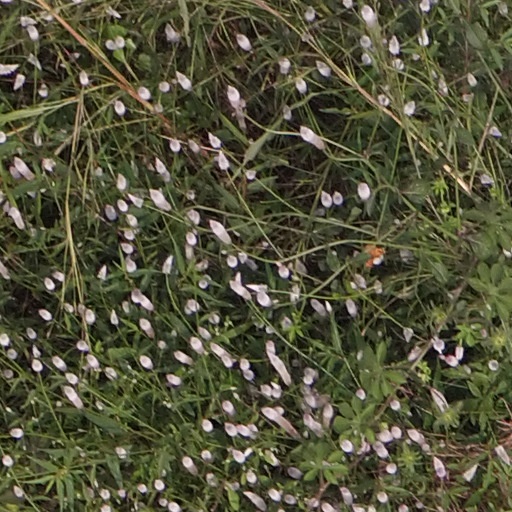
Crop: maize; corn